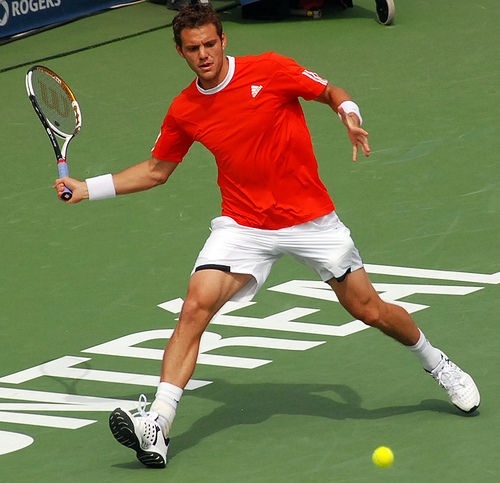
vận động viên tennis nam đang thi đấu trên sân